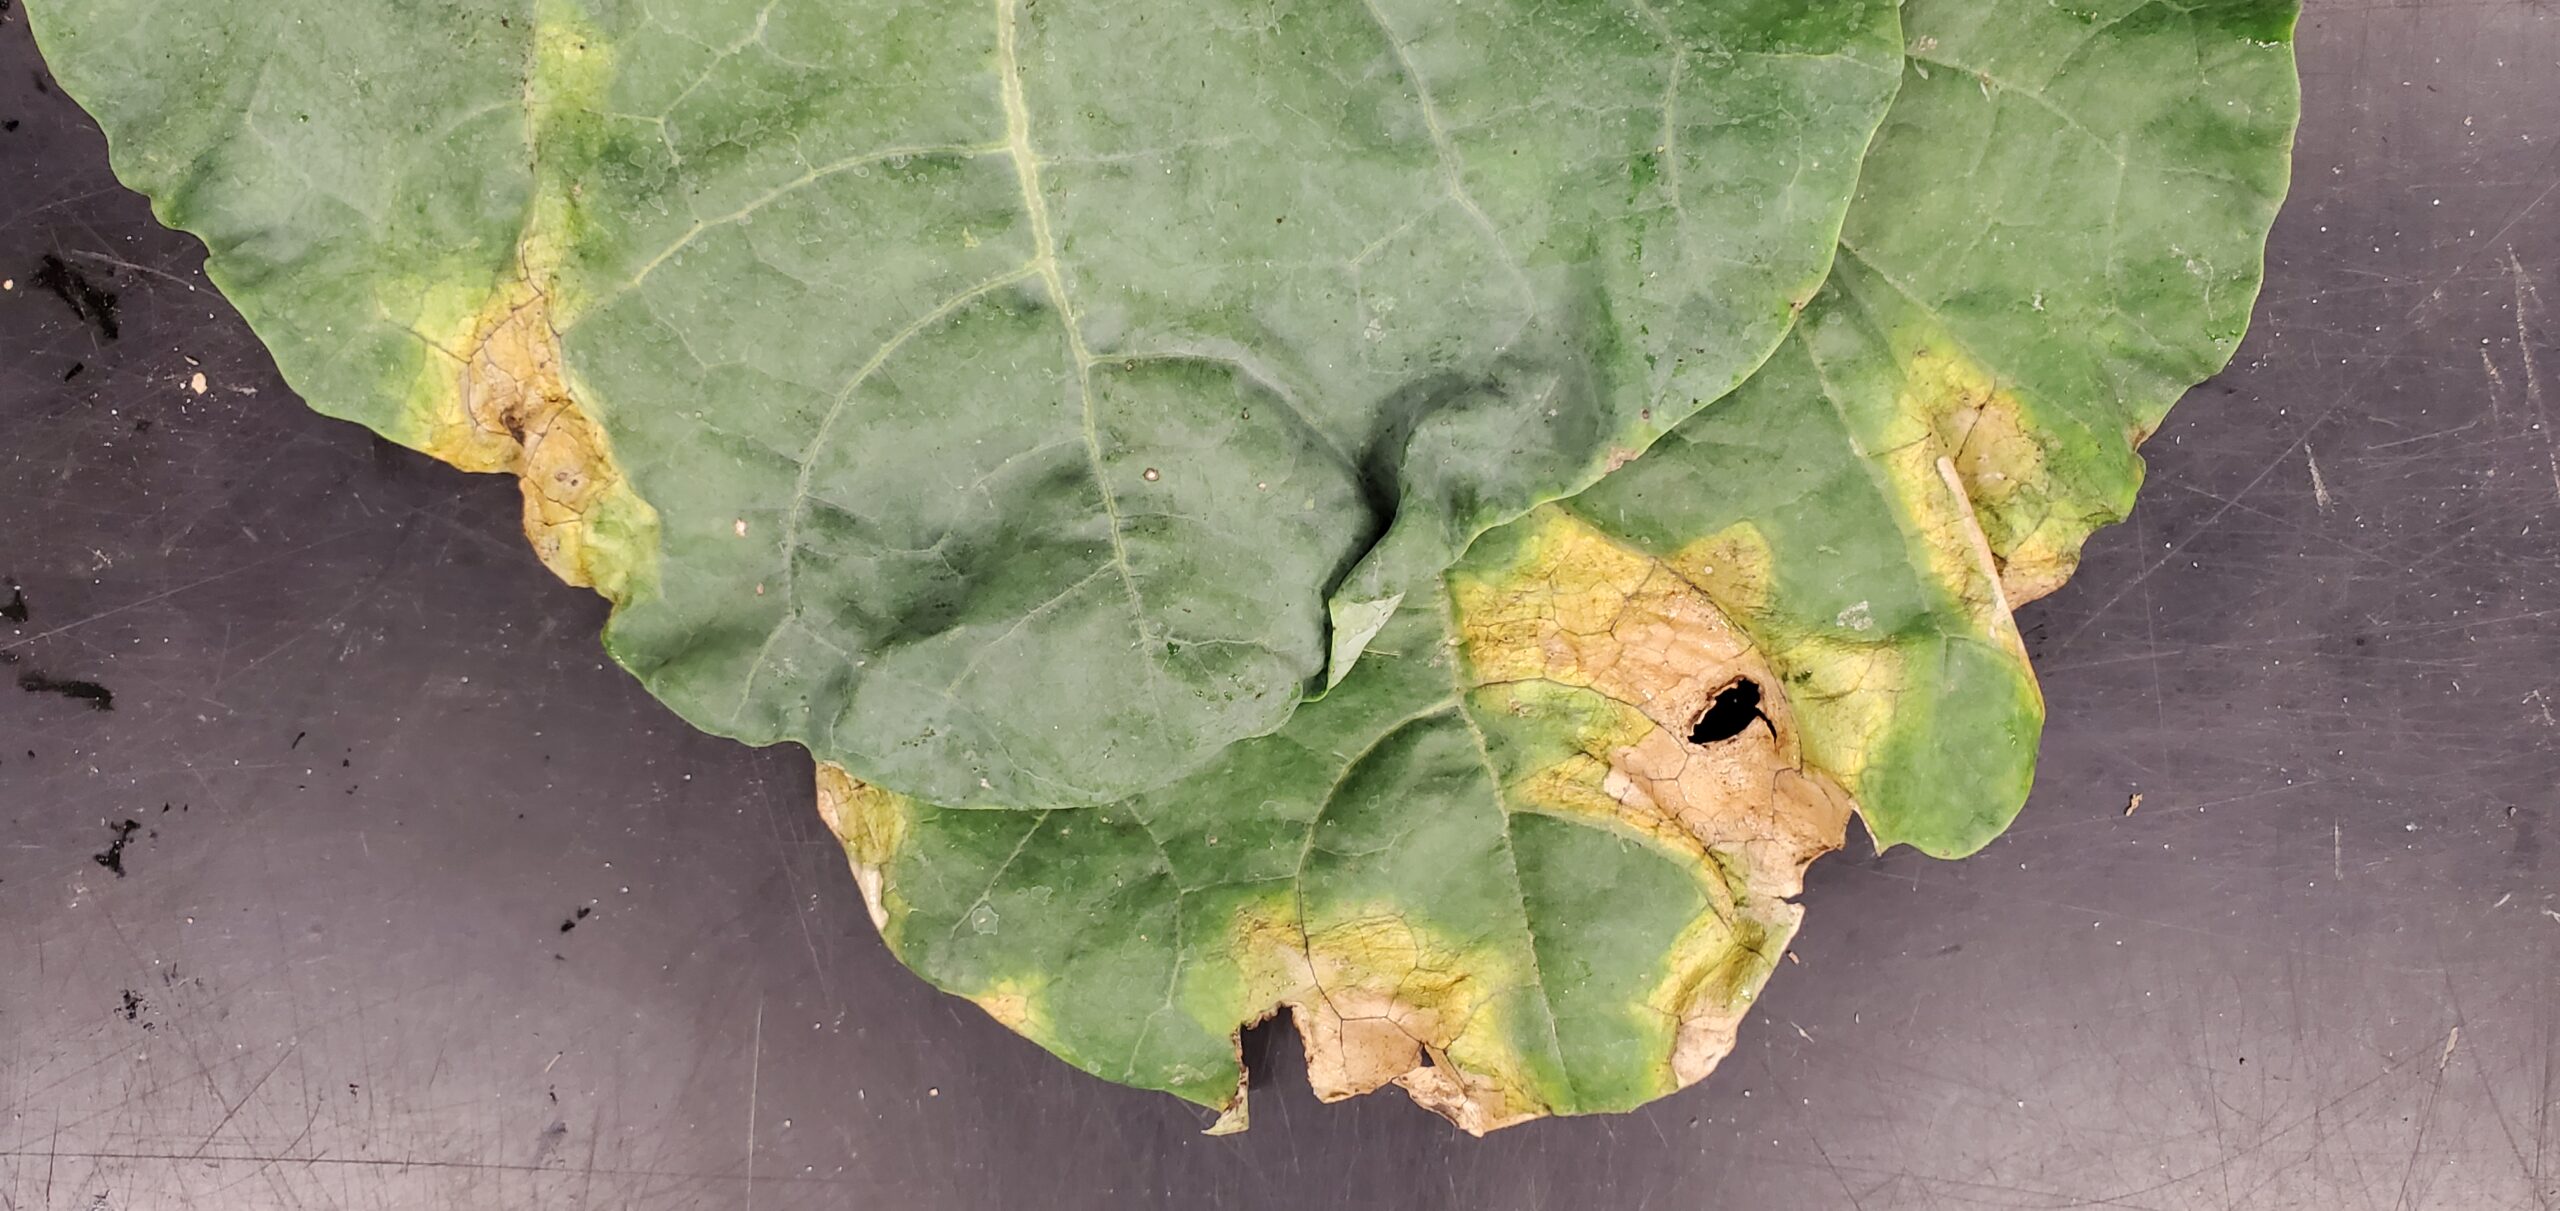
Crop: unknown
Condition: broccoli_downy_mildew